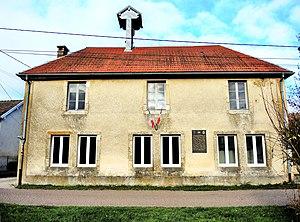
Mairie du village de Bussangeaux. Département du Doubs. France.